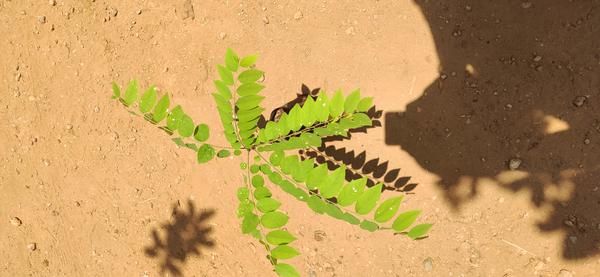
Plant: Amla